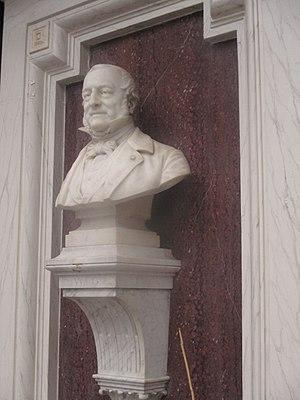
Buste de William Galignani dans le salon d'hiver de la fondation Galignani.
La Fondation Galignani est un édifice de la fin du XIXᵉ siècle situé à Neuilly-sur-Seine au 89 boulevard Bineau. Il s'agit d'une maison de retraite sous le régime de l'EHPAD. Cet établissement dispose actuellement de 118 chambres individuelles.